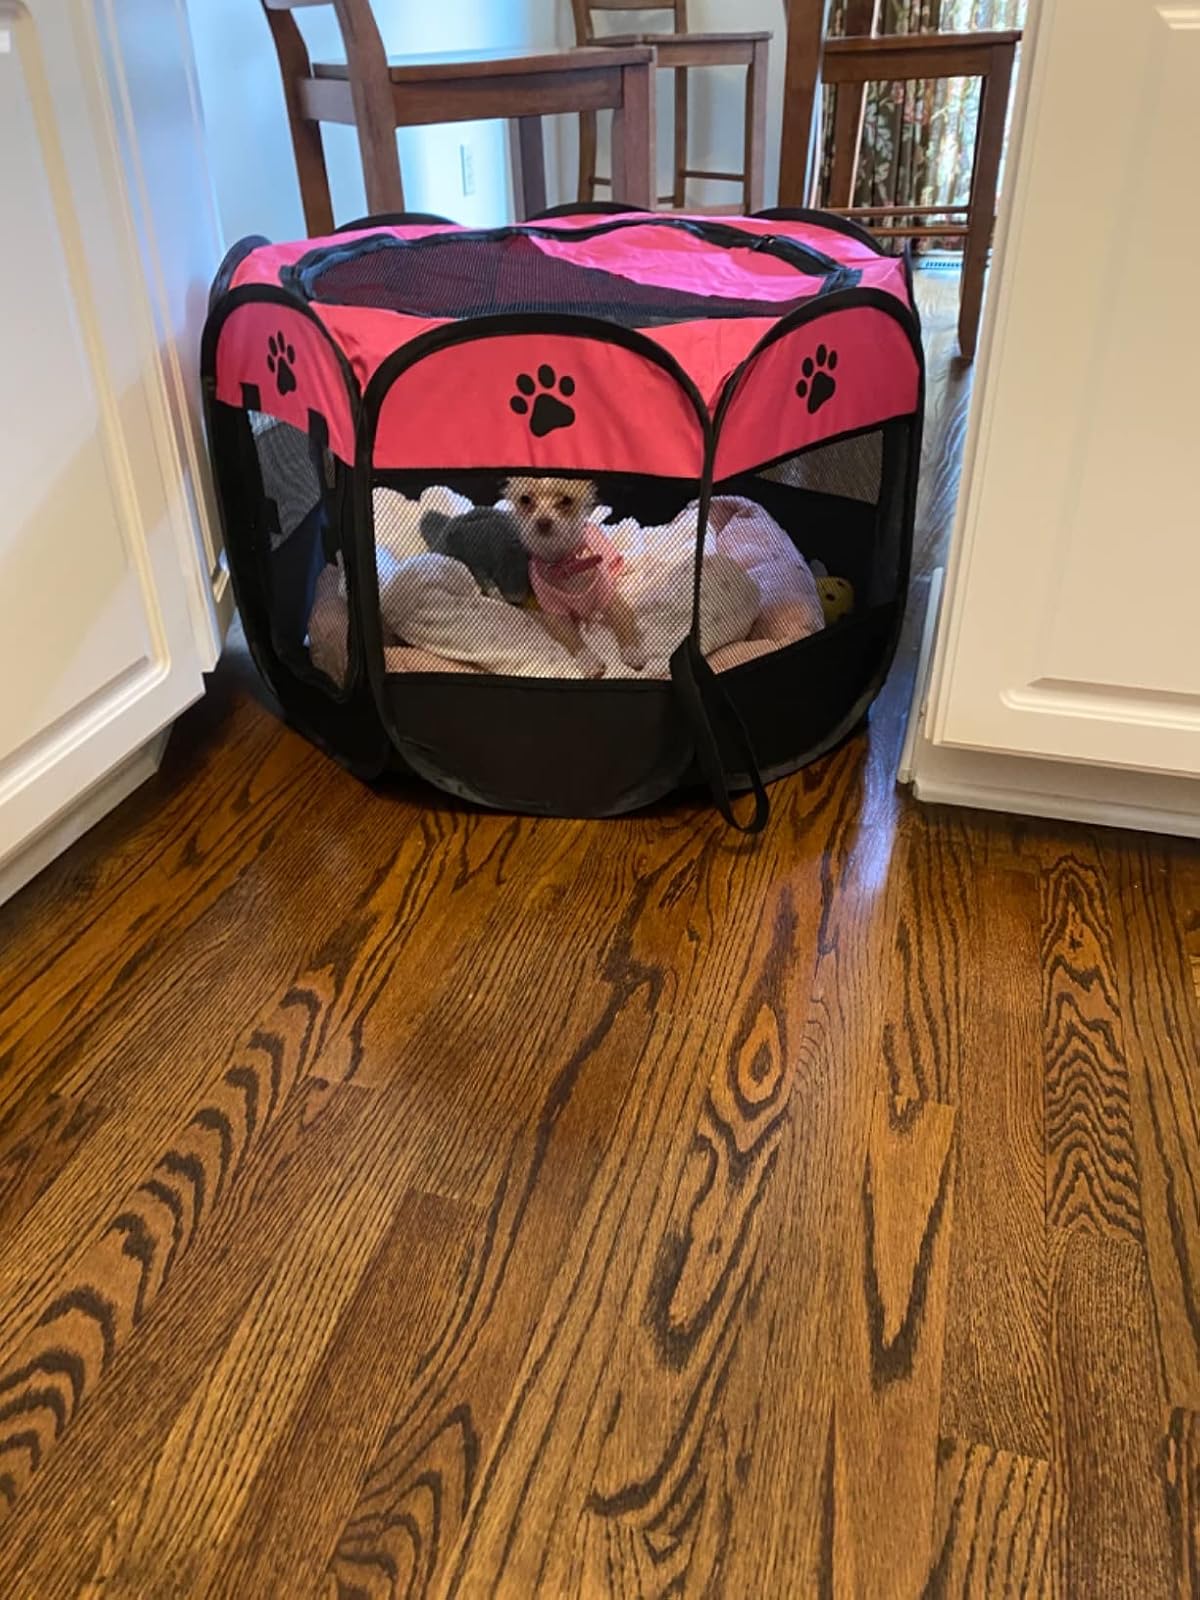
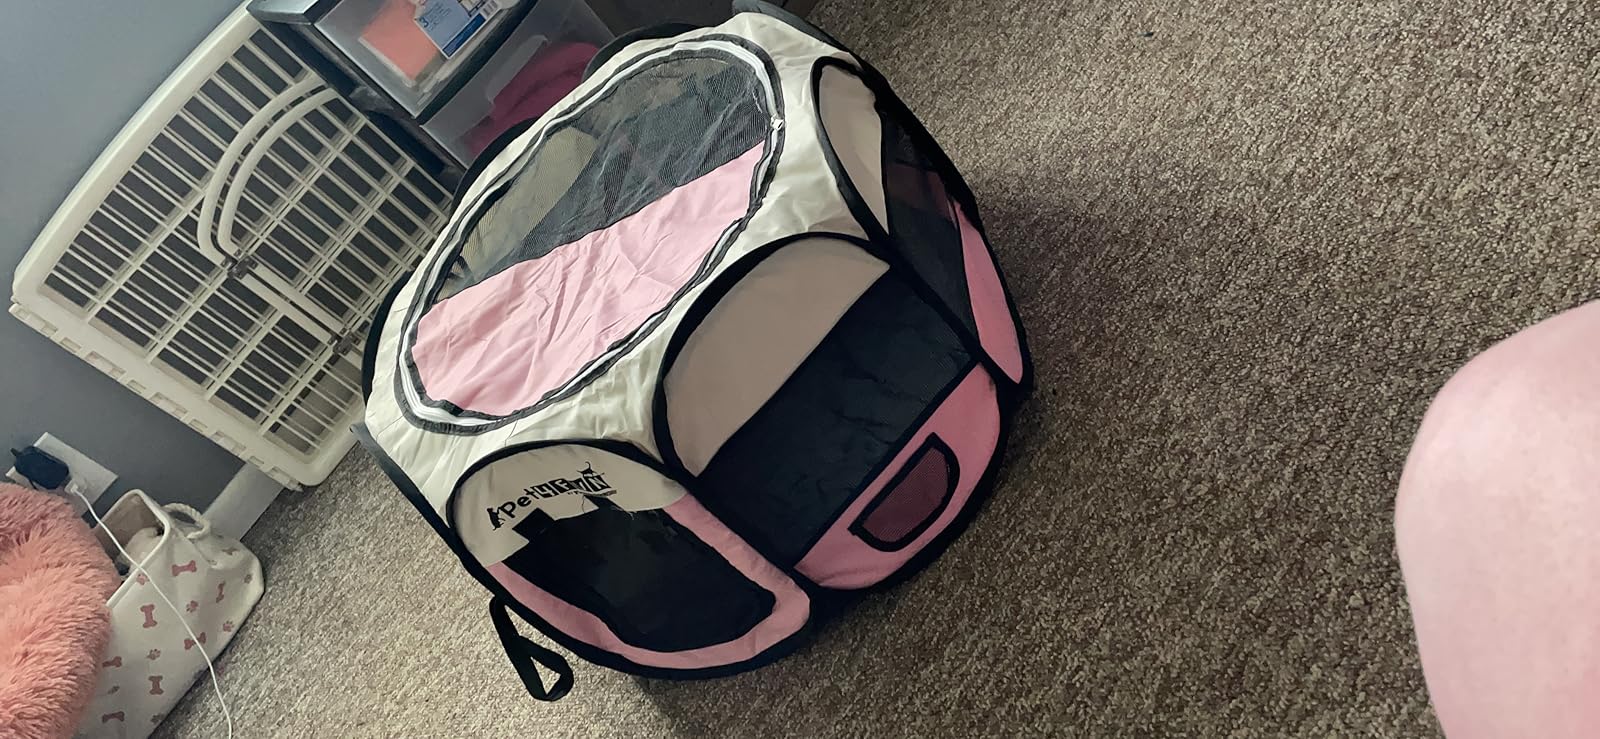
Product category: items_kennel
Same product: no